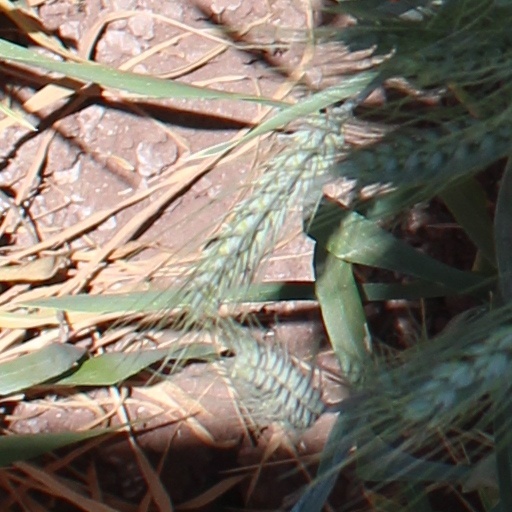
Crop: wheat